Nissan Juke

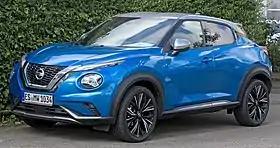
Nissan Juke (F16)

The is a subcompact crossover SUV (B-segment) produced by the Japanese car manufacturer Nissan since 2010. Debuted as a production vehicle at the 2010 Geneva Motor Show in March, it was introduced to North America at the 2010 New York International Auto Show to be sold for the 2011 model year as the smallest crossover in Nissan's lineup prior to the introduction of Magnite in 2020.